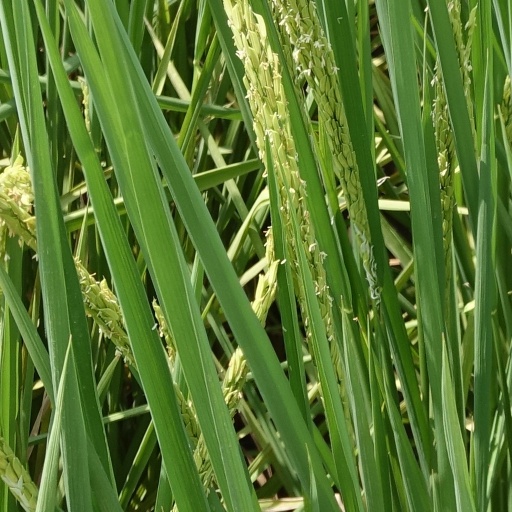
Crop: rice